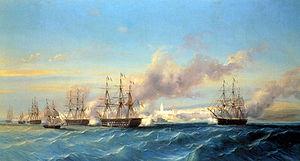
7 janvier : l’explorateur et missionnaire allemand Johann Ludwig Krapf arrive à Zanzibar. Il atteint le Kenya et en établit la première carte, comportant le lac Kyoga. En 1849, il est le premier européen à voir le mont Kenya.
Le bombardement de Mogador est une attaque navale lancée entre les 15 et 16 août 1844 par le royaume de France contre la ville marocaine de Mogador, dans le cadre de la guerre franco-marocaine qui oppose les deux pays à la suite du soutien que porte le sultan Moulay Abderrahmane à l'émir Abdelkader.
Habité dès la préhistoire par des populations berbères, le Maroc et son territoire ont connu des peuplements phéniciens, carthaginois, romains, vandales, byzantins et arabes. C'est en 788, lors de son exil qu'Idris Iᵉʳ, fuyant les persécutions du califat des Abbassides, a donné naissance à un État dans le Maghreb al-Aqsa. Depuis, le Maroc a toujours gardé, si ce n'est une indépendance absolue, du moins une très forte autonomie.
Essaouira est une ville portuaire et une commune du Maroc, chef-lieu de la province d'Essaouira, dans la région de Marrakech-Safi. Elle est située au bord de l'océan Atlantique et compte 77 966 habitants en 2014.